Botanical Garden of Uppsala University

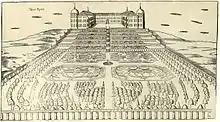

After the death of Linnaeus in 1778, his student and successor Carl Peter Thunberg (1743–1828) became dissatisfied with the Linnaean Garden. Its location, near the river Fyris, meant the soil was too wet for many species of plants. Thunberg approached Gustav III (1746–1792)—whose castle in Uppsala stood upon much higher ground—to request the use of the castle's formal garden as the site for the University of Uppsala's botanical gardens.